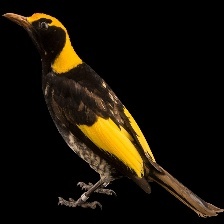
Species: REGENT BOWERBIRD
Scientific name: SERICULUS CHRYSOCEPHALUS